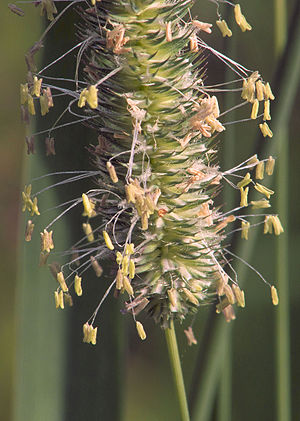
Engrottehale / Galleri
Blomster.
Engrottehale, ofte skrevet eng-rottehale, er et 20-120 cm højt græs, der vokser på fx enge og i vejkanter. I og med at planten bruges både som foderafgrøde og som plænegræs, er den meget udbredt i hele landet. Derfor er det ofte den, som pollenallergikere først udvikler overfølsomhed for. Den bliver typisk anvendt i allergitest, da otte ud af ti med græsallergi vil reagere på denne art. Den kaldes også timoté.